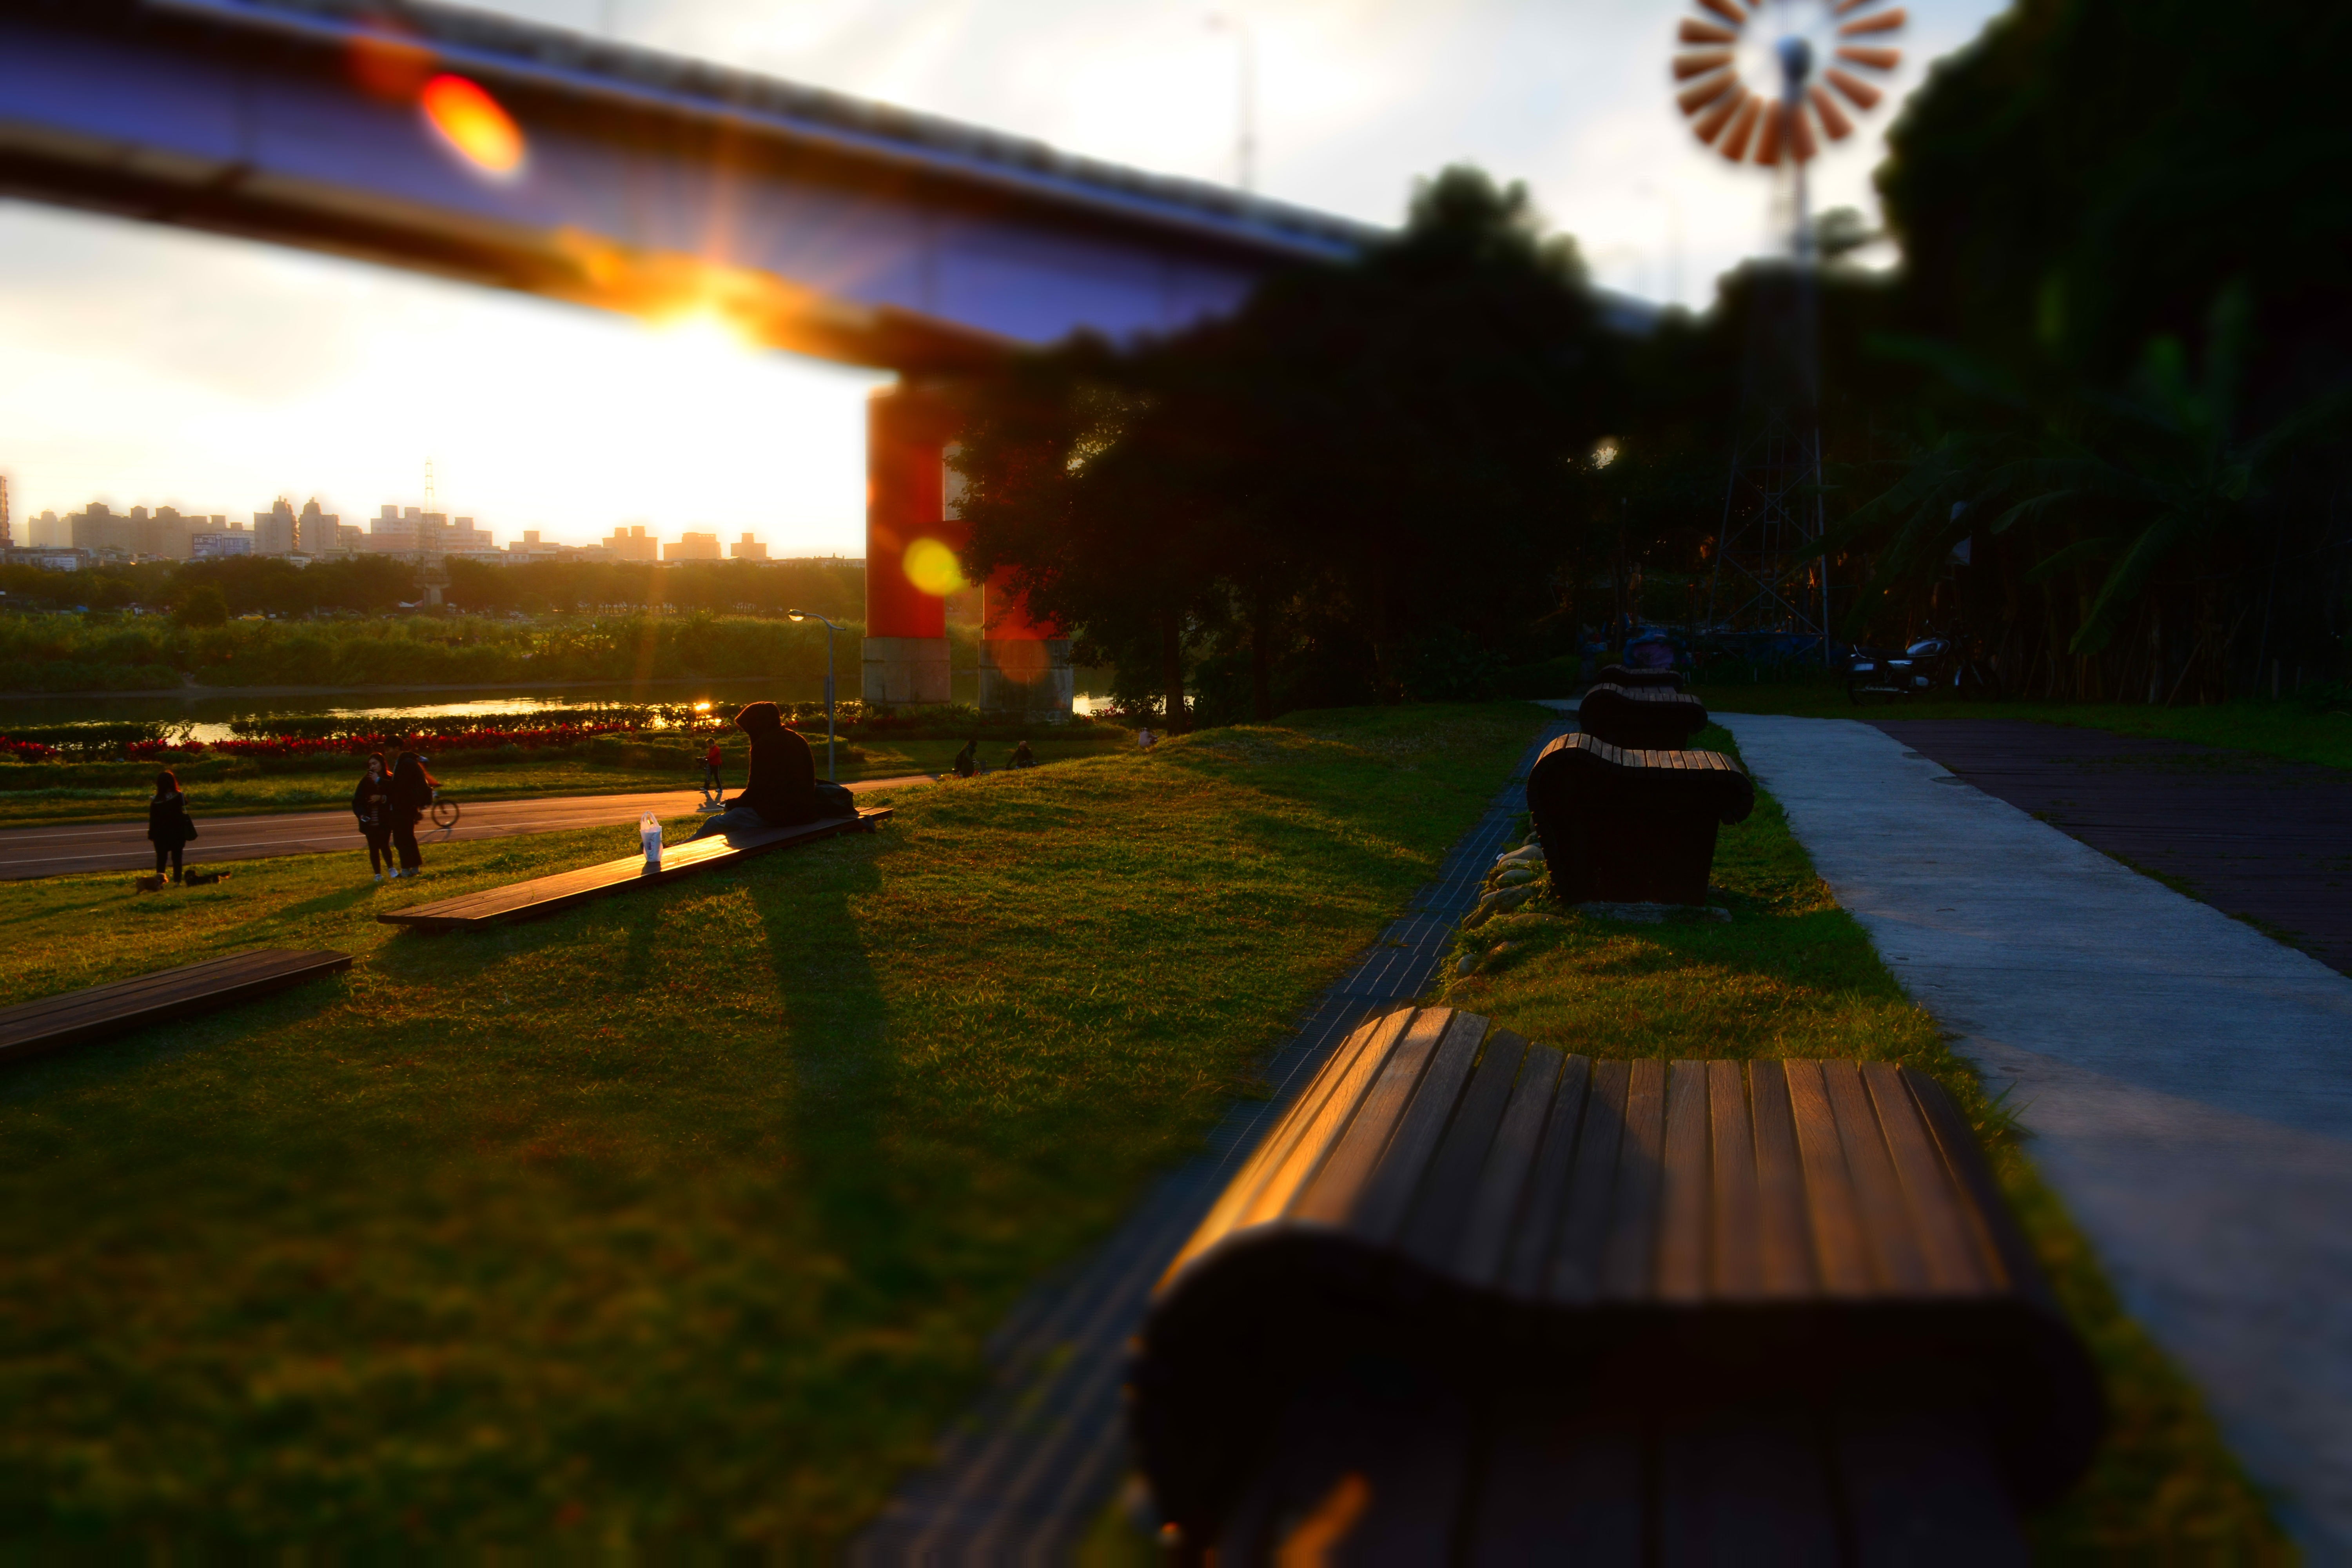
landscape, light, sunset, night, sunlight, morning, evening, reflection, fire, lighting, taipei, screenshot, the evening sun, hsintien